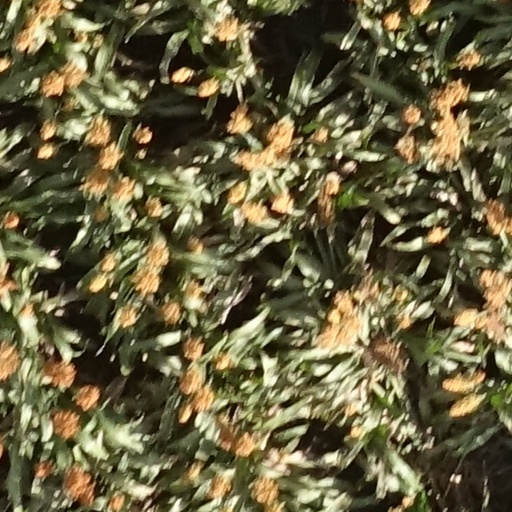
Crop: sorghum